Twin Beds (1920 film)

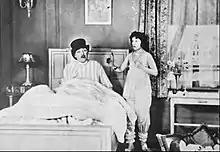
Lobby card

Twin Beds is a lost 1920 American silent film comedy directed by Lloyd Ingraham and starring Carter DeHaven and Flora Parker DeHaven. It was based on a 1914 Broadway play "Twin Beds" by Salisbury Field and Margaret Mayo. Carter DeHaven produced the film, and it was released by First National Pictures.